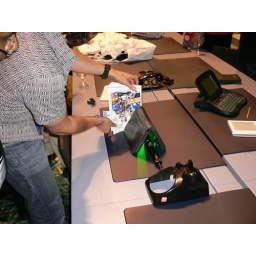
pt using a green laser to burn a hole in a book